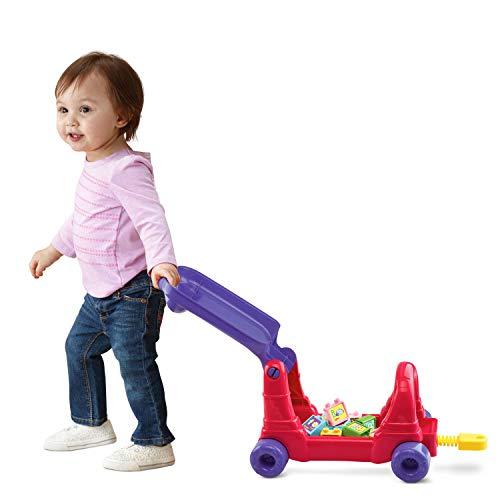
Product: VTech Sit-To-Stand Ultimate Alphabet Train (Frustration Free Packaging), Pink
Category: Toys & Games | Tricycles, Scooters & Wagons | Ride-On Toys & Accessories
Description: Learning toy comes with 10 activities including a storybook, clock, gears; 13 double-sided alphabet blocks build fine motor skills and introduce letters, numbers, colors, and more.
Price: $49.99
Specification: ProductDimensions:9.8x33.9x17.7inches|ItemWeight:6.46pounds|ShippingWeight:8.25pounds(Viewshippingratesandpolicies)|ASIN:B07Q2NJPWH|Itemmodelnumber:80-181951|Manufacturerrecommendedage:12month-3years|Batteries:3AAbatteriesrequired.(included)